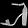
Label: Sandal